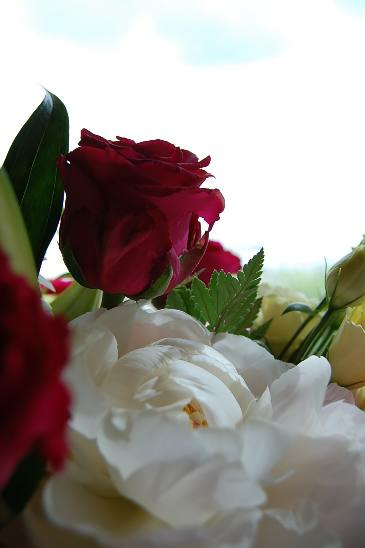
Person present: No